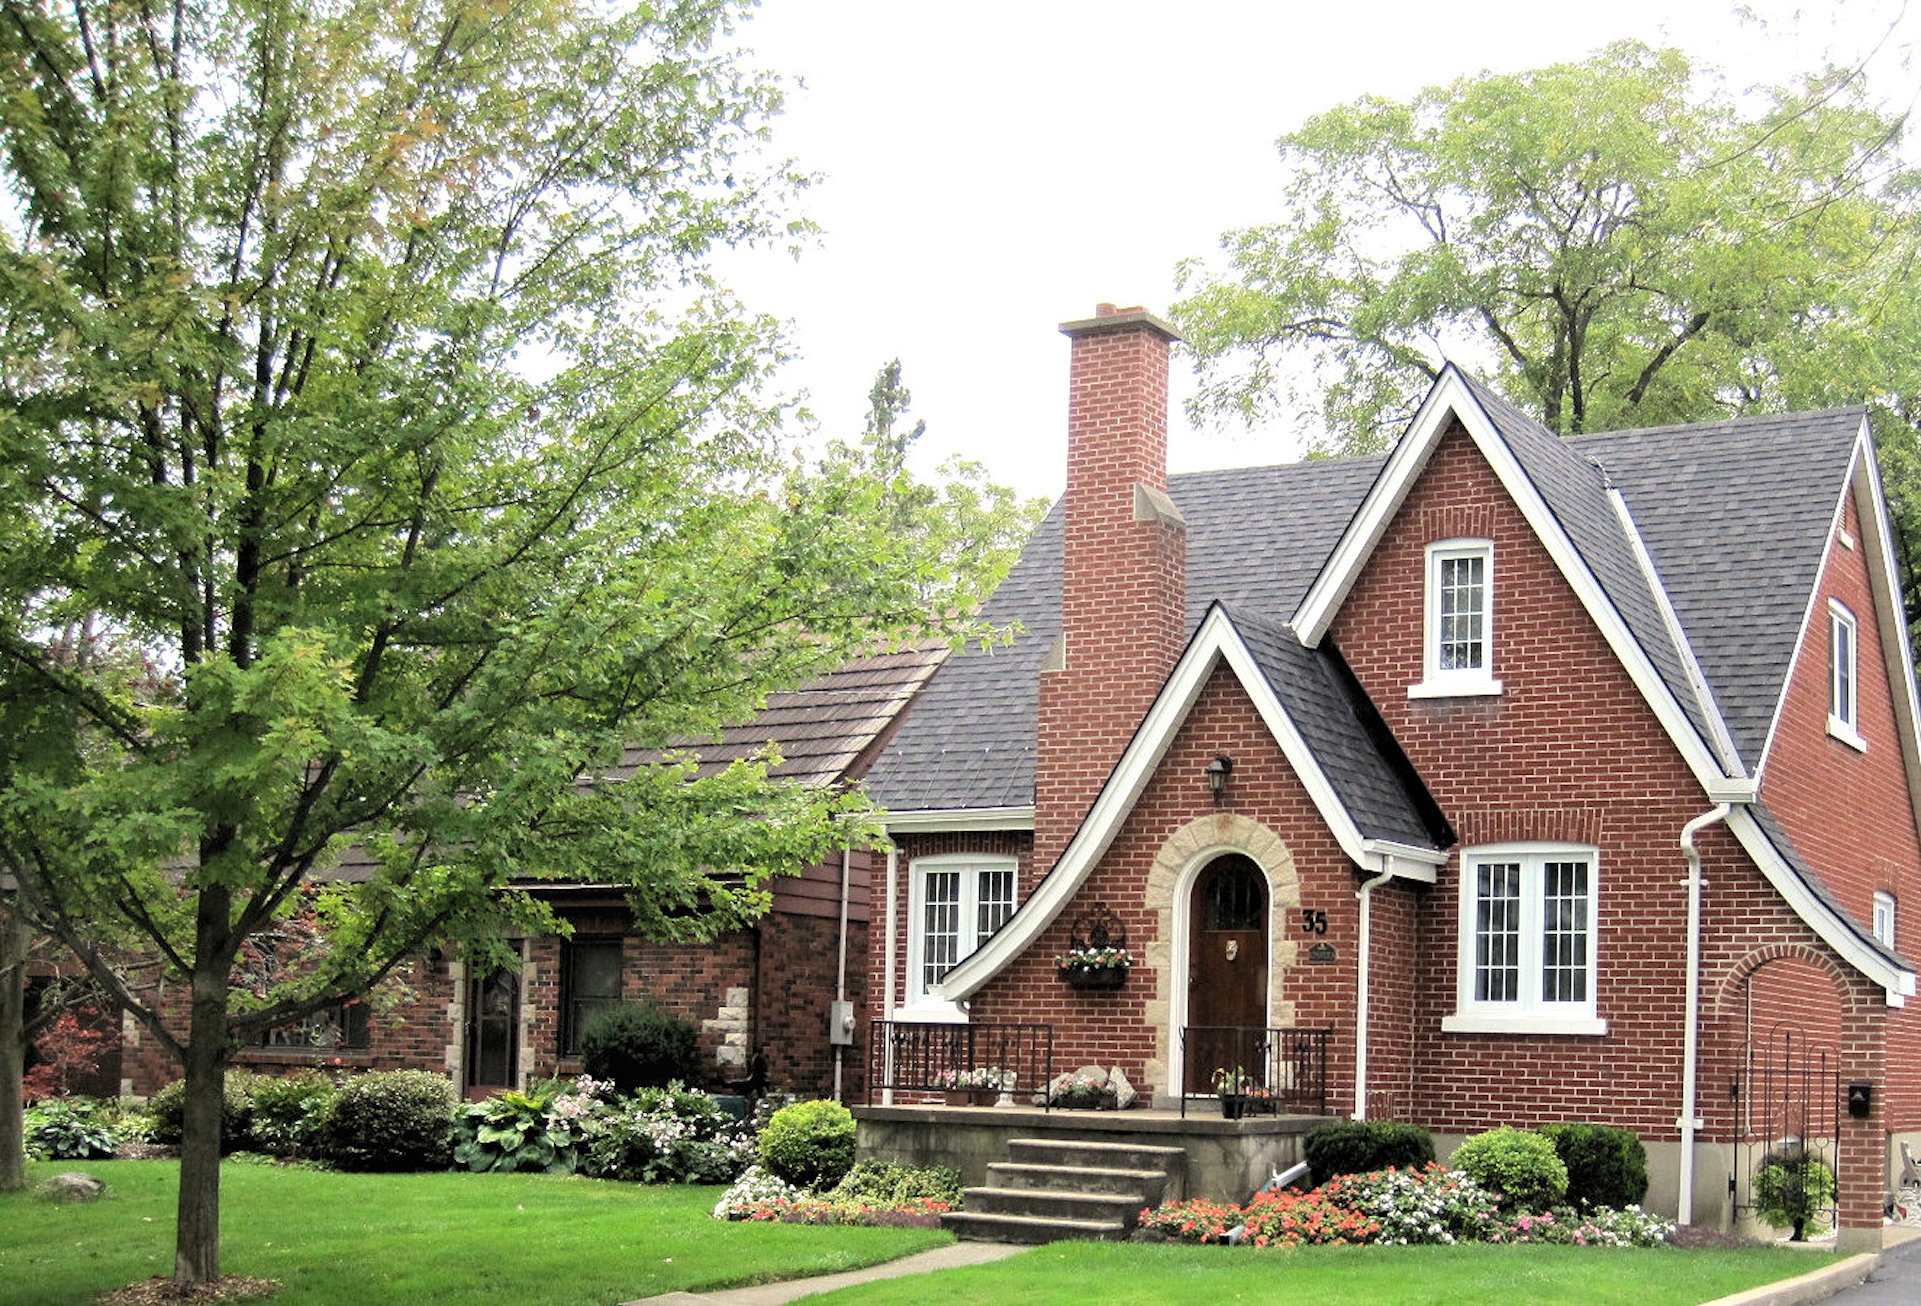
tree, architecture, lawn, mansion, house, roof, building, home, suburb, cottage, backyard, facade, property, garden, design, canada, farmhouse, ontario, estate, yard, siding, manor house, real estate, residential area, red brick house